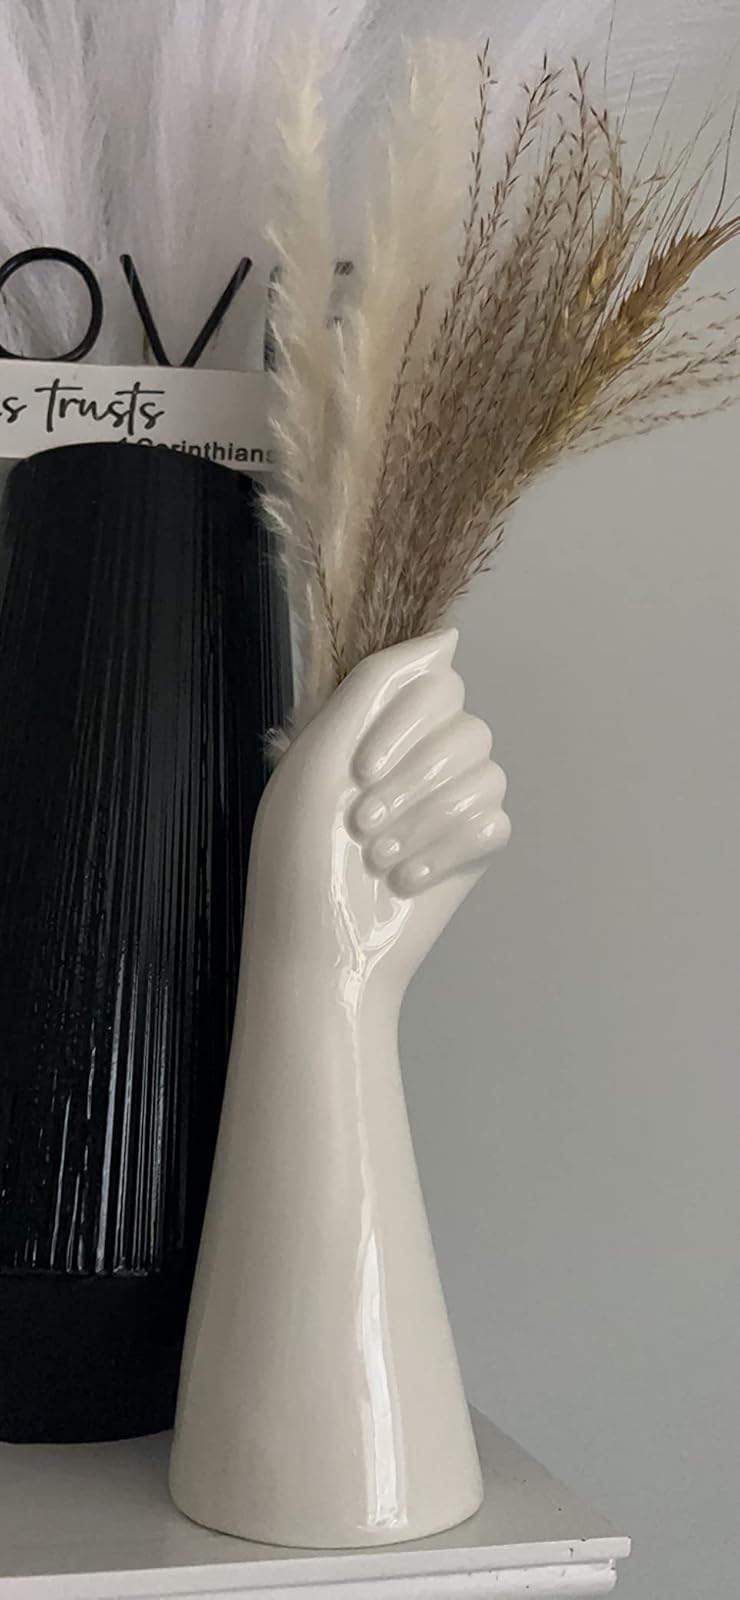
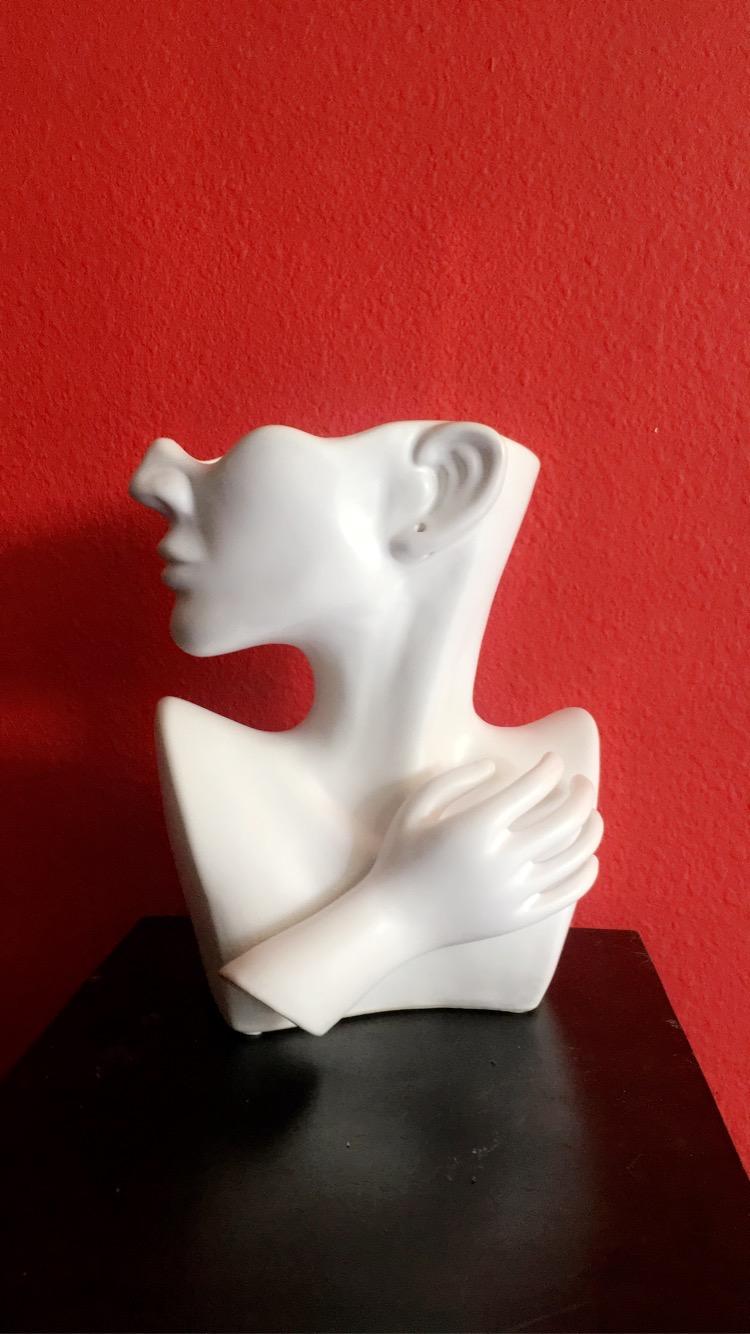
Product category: vase
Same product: no